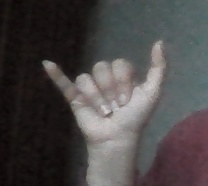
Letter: ya